RAF Kinloss

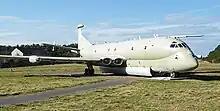
A retired Nimrod MR2 aircraft close to the perimeter fence in March 2011

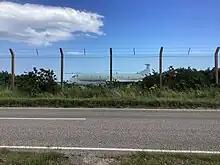
XV244 Nimrod Aircraft behind the fence.

In December 2009, the Ministry of Defence (MOD) announced the retirement of the Nimrod MR2 by March 2010, twelve months earlier than originally planned. It was also announced that the in-service date of its replacement, the BAE Systems Nimrod MRA4, would be delayed until Autumn 2012, with the aircraft expected to start arriving at Kinloss in February 2010. This was delayed again in June 2010 when it was announced that the MRA4 would arrive at the end of 2010.